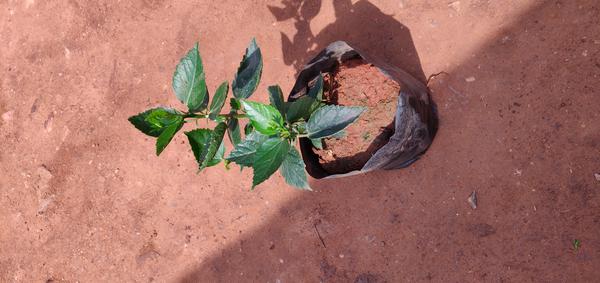
Plant: Hibiscus